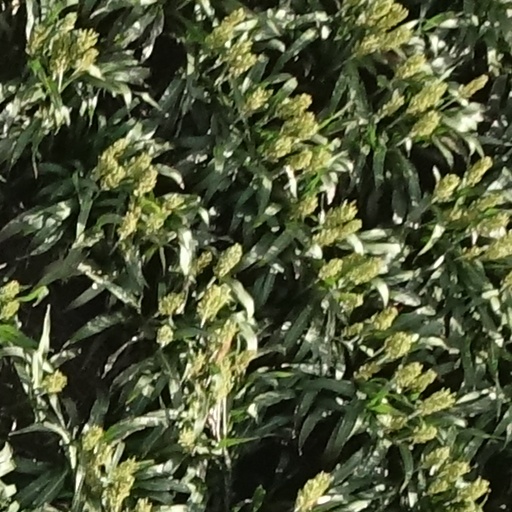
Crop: sorghum